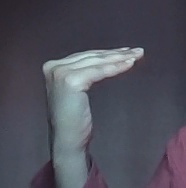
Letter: haa